Sigurd Asserson

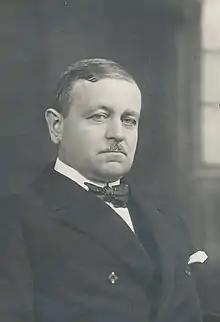
Sigurd Karsten Asserson Portrait.

Sigurd Karsten Asserson (25 June 1882 – 19 July 1937 in Oslo) was a Norwegian civil servant.